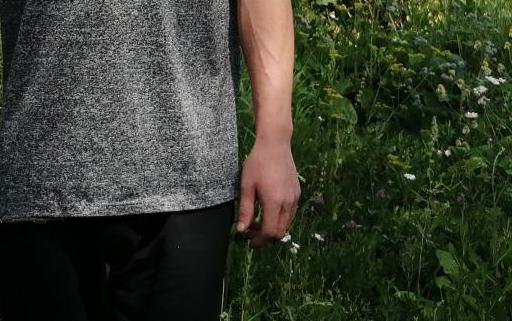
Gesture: no_gesture